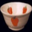
Label: bowl